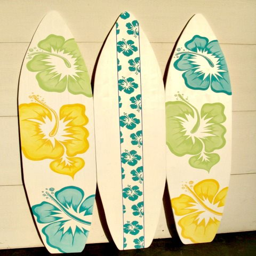
surfboards i did for a business here .